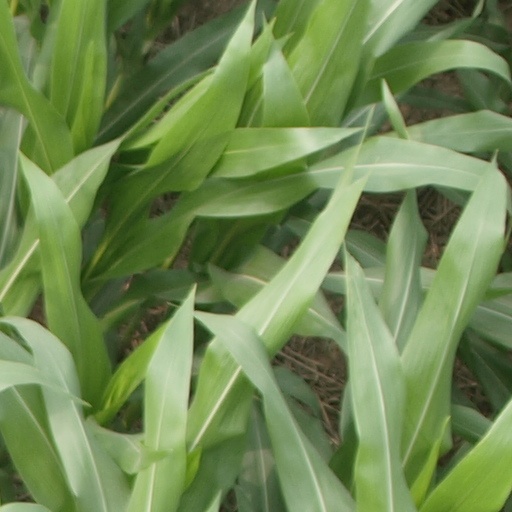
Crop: maize; corn